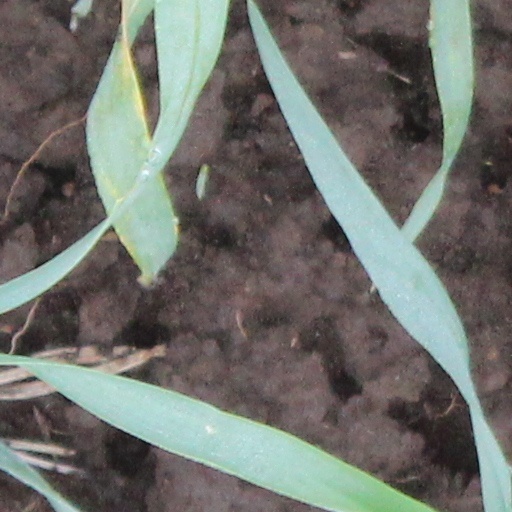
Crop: wheat